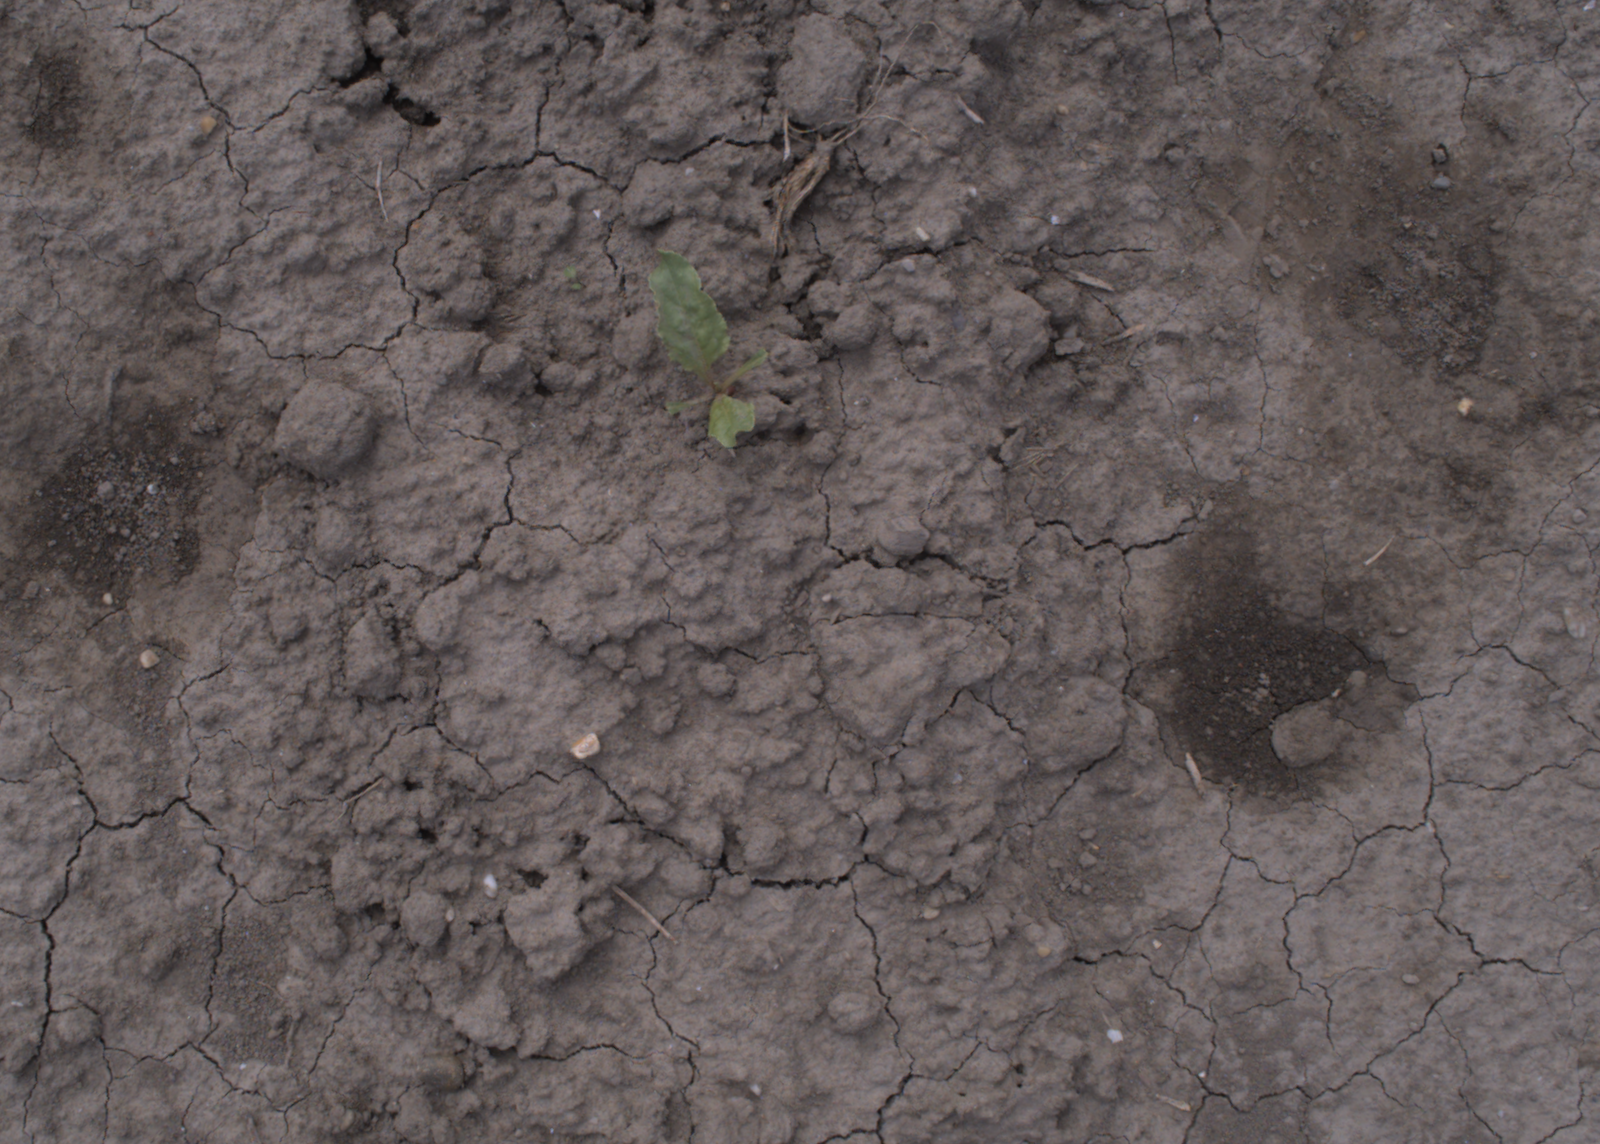
Capture date: 24.08.2020 13:30:14
Weather: mixed
Wind: medium
Seeding date: 21.07.2020
Plant canopy height (mm): 910